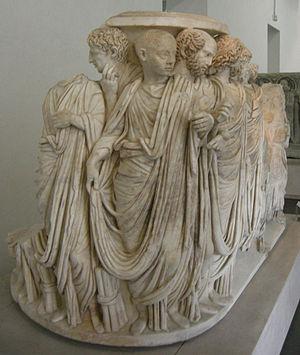
Le palais Massimo des Thermes est un palais du XIXᵉ siècle, situé à Rome, dans le quartier de Castro Pretorio, sur la Piazza dei Cinquecento, près de la gare Termini. Il doit son nom à la famille Massimo, qui en fut propriétaire, et aux thermes de Dioclétien, dont il est voisin.